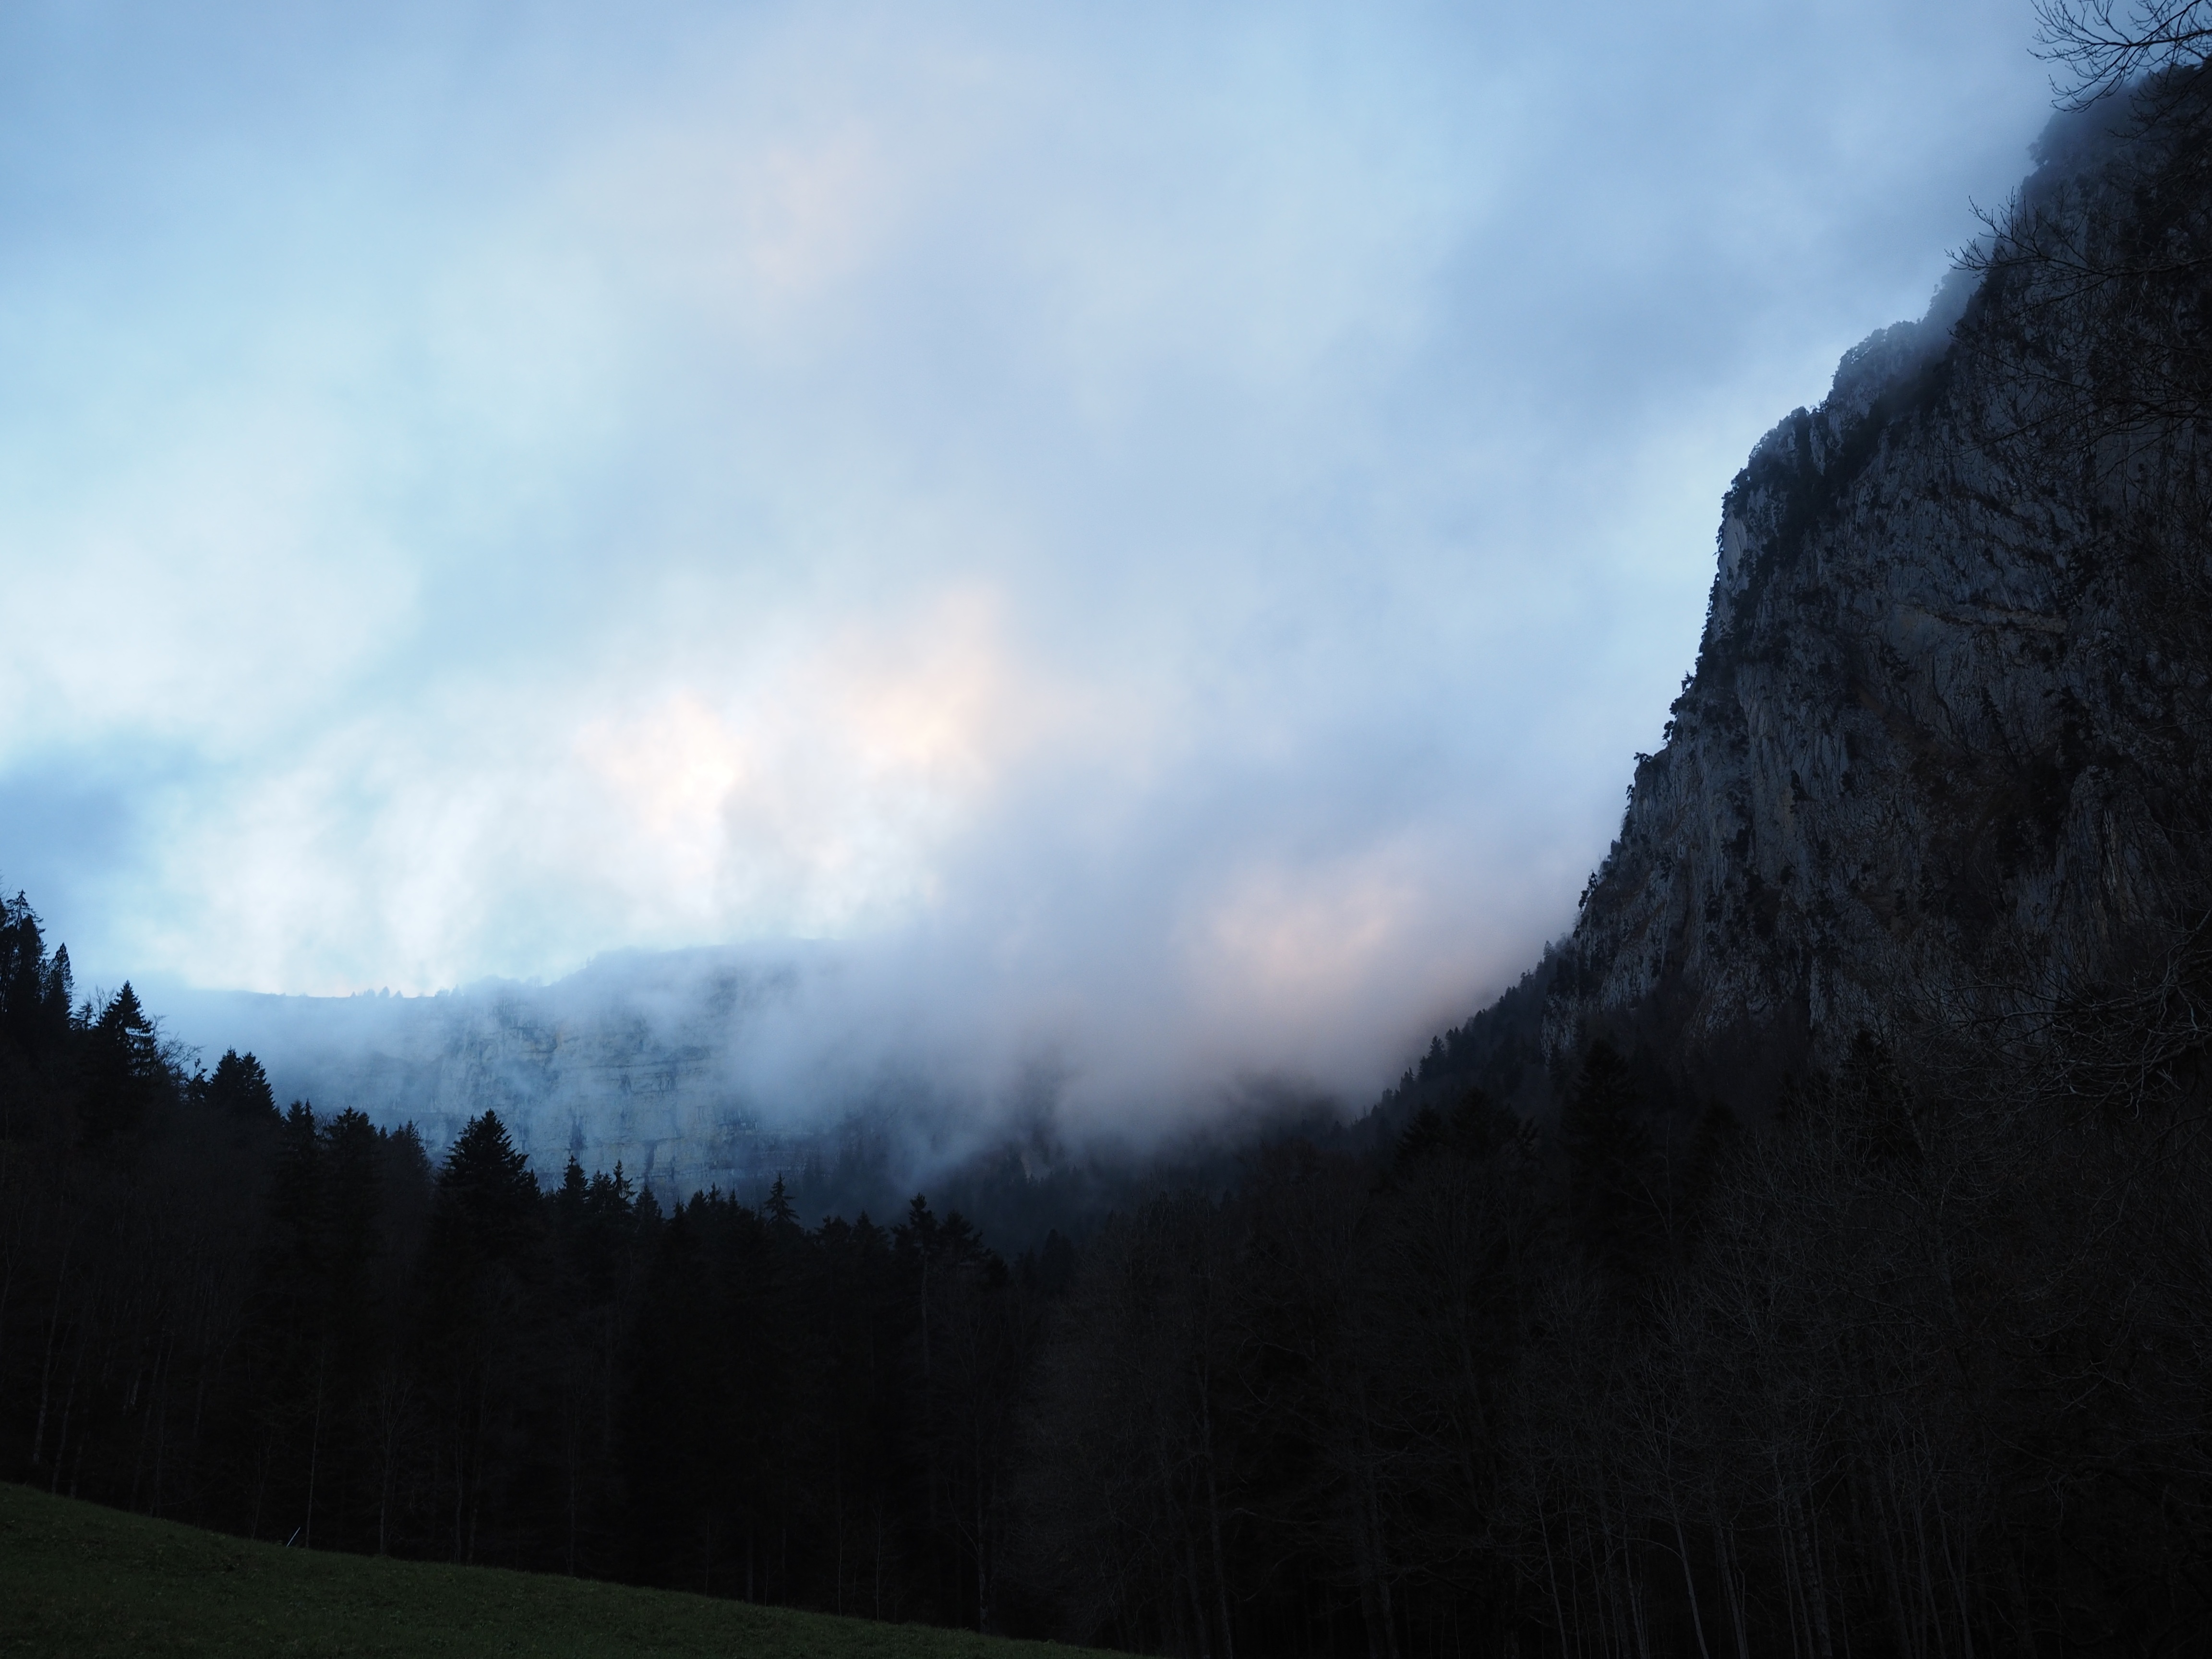
landscape, tree, nature, forest, rock, wilderness, mountain, snow, cloud, sky, fog, sunrise, mist, sunlight, morning, hill, dawn, mountain range, mystical, weather, ridge, summit, alps, abendstimmung, jura, landform, hiking area, creux du van, geographical feature, atmospheric phenomenon, mountainous landforms, swiss jura, noiraigue, ausr umungskessel